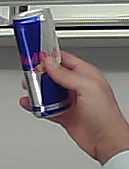
Product: redbull_energydrink